Cathy Richardson

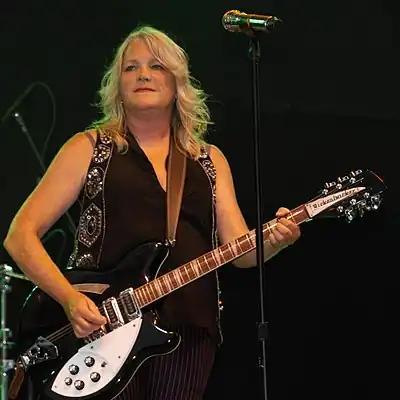
Cathy Richardson in 2018

Catherine Richardson is an American singer, songwriter, actress, and narrator from the Chicago suburbs in Illinois. She is the lead singer for the band Jefferson Starship and her own Cathy Richardson Band, and has performed the Janis Joplin parts for Joplin's former band Big Brother and the Holding Company.